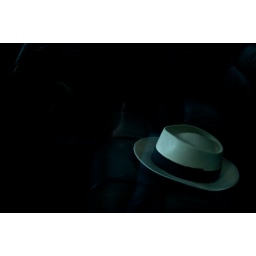
This hat was in the back leather seats of a car. Unfortunately I couldn't avoid the reflection of the window.